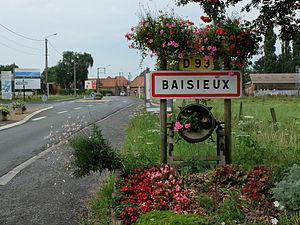
Vue d'une entrée de la commune de Baisieux (Nord).
Baisieux est une commune française, située dans le département du Nord en région Hauts-de-France. Elle fait partie de la Métropole européenne de Lille.